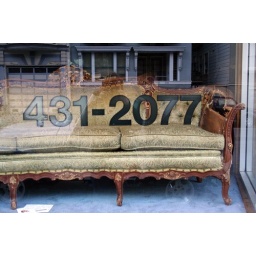
couch in shop window